Septimius Severus

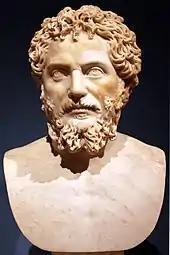
Roman marble bust of Septimius Severus, early 3rd century AD, Altes Museum

About 175, Septimius Severus, in his early thirties at the time, contracted his first marriage, to Paccia Marciana, a woman from Leptis Magna. He probably met her during his tenure as legate under his uncle. Marciana's name suggests Punic or Libyan origin, but nothing else is known of her. Septimius Severus does not mention her in his autobiography, though he commemorated her with statues when he became emperor. The unreliable "Historia Augusta" claims that Marciana and Severus had two daughters, but no other attestation of them has survived. It appears that the marriage produced no surviving children, despite lasting for more than ten years.